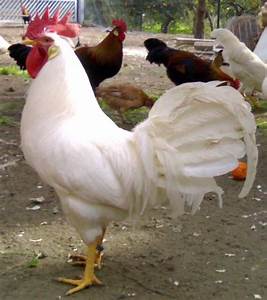
Label: chicken